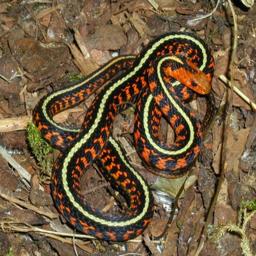
Animal: snakes